Ultra-processed food

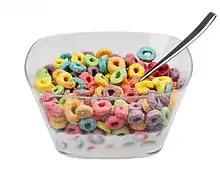
A bowl of Froot Loops, a cereal, which is ultra processed.

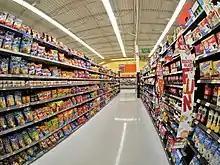
An aisle of ultra-processed foods in a supermarket

An ultra-processed food (UPF) is a grouping of processed food characterized by relatively involved methods of production. There is no simple definition of UPF, but they are generally understood to be an industrial creation derived from natural food or synthesized from other organic compounds. The resulting products are designed to be highly profitable, convenient, and hyperpalatable, often through food additives such as preservatives, colourings, and flavourings. UPFs have often undergone processes such as moulding/extruding, hydrogenation, or frying.